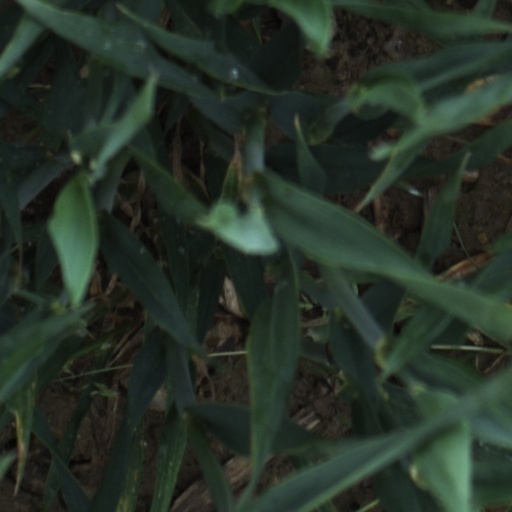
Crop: wheat